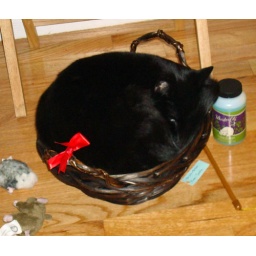
Bellow became a little cat muffin when he curled up in the basket that had his secret santa gifts.